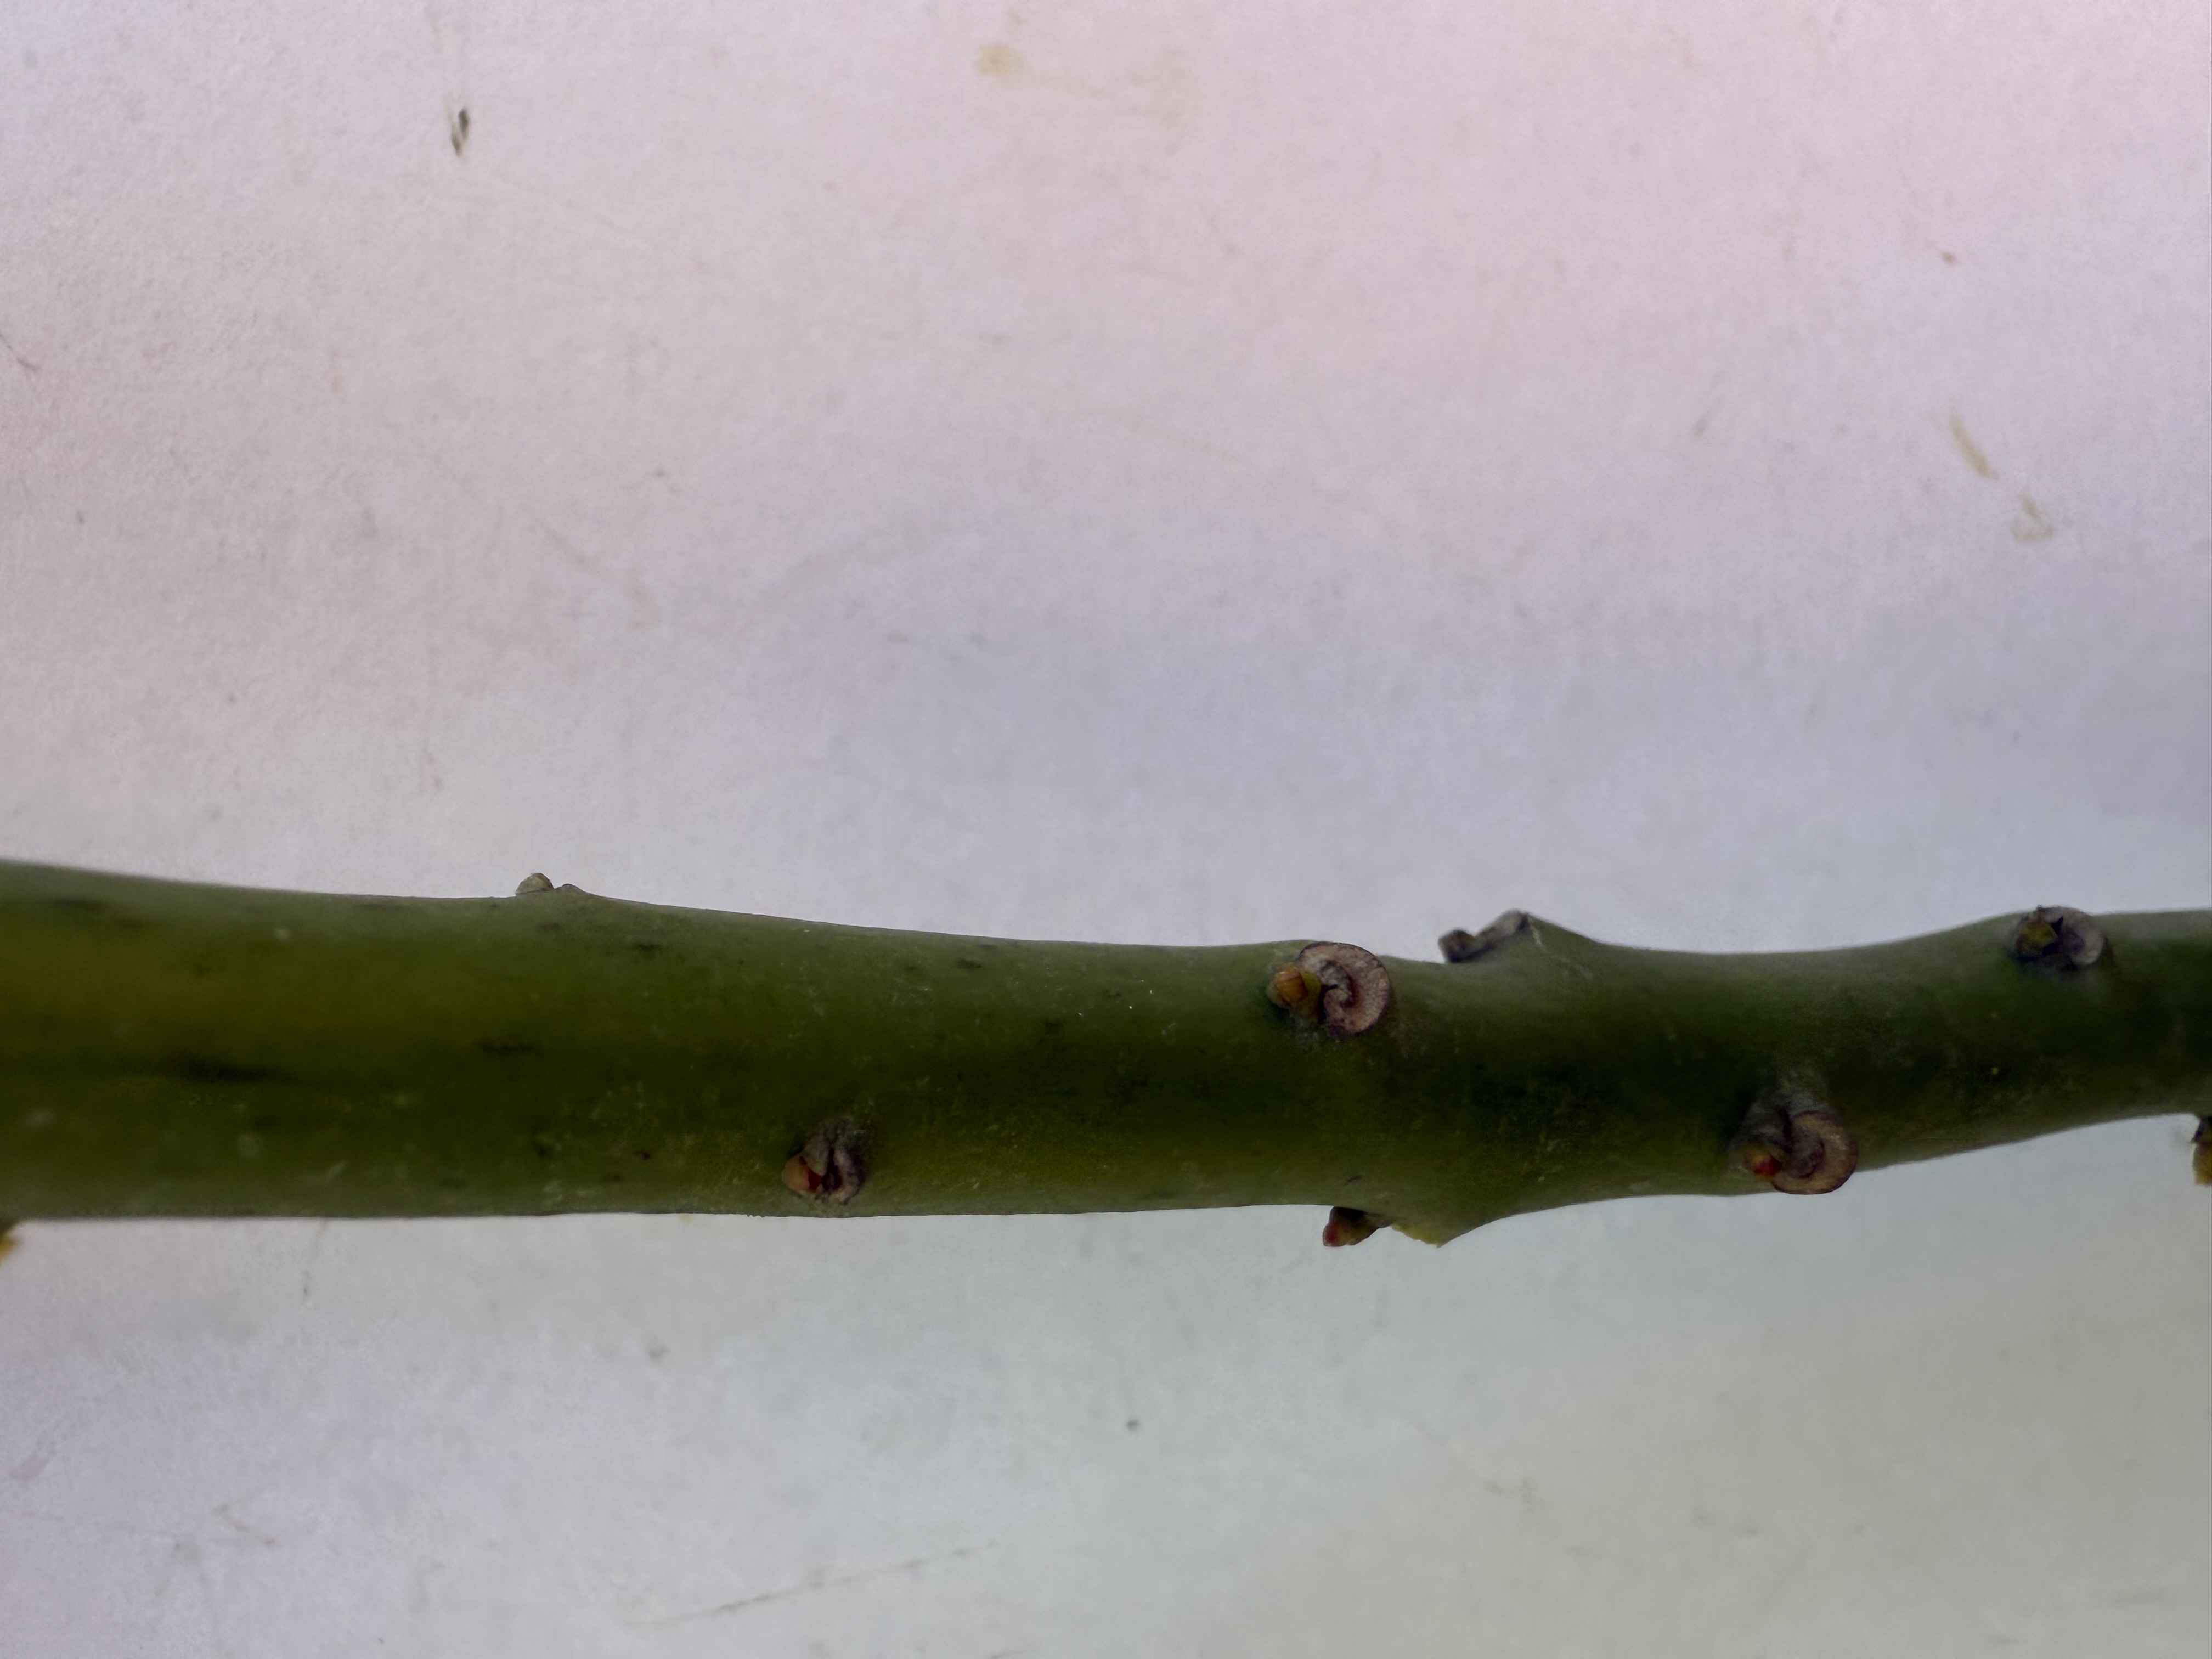
Variety: Avocado